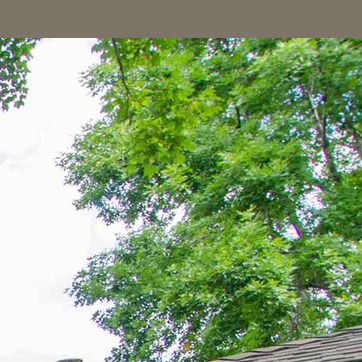
Material: foliage